Universal Islands of Adventure

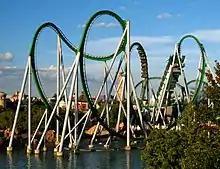
The Incredible Hulk Coaster

Marvel Super Hero Island is based on the superhero characters featured in Marvel Comics. The area features comic-book styled architecture; many of the building interiors are created in comic book perspective, with exaggerated lines and angles. Many exteriors are painted in a special paint which appears to change color based on the angle from which it is viewed – sometimes purple, sometimes orange. The buildings are all labelled generically: "Store", "Shop", "Food", and "Comics", etc.